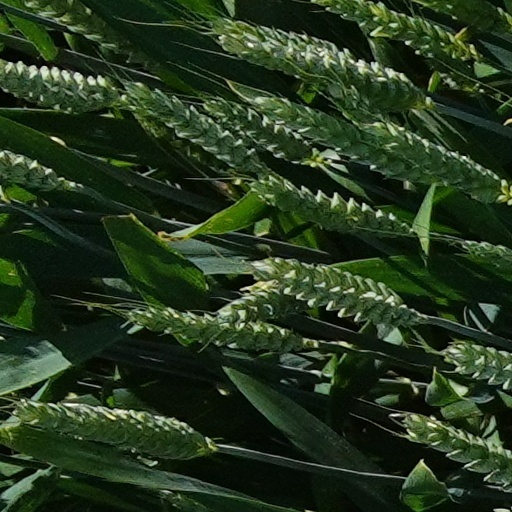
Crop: wheat